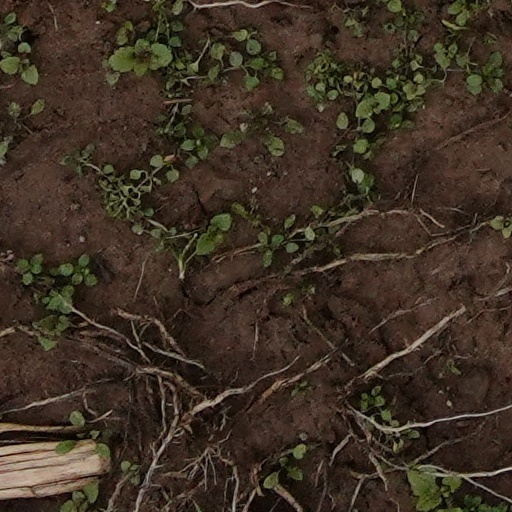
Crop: wheat